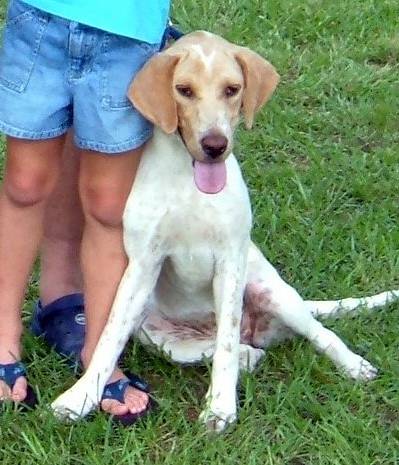
Label: dog